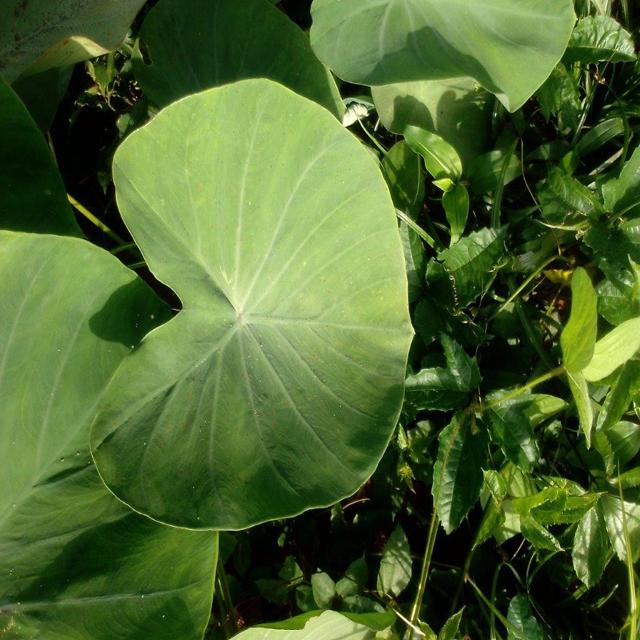
Label: Healthy